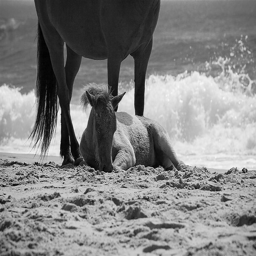
A foal on the beach laying next to a horse
A horse lays on the beach with waves coming in.
a mamma horse with her baby next to a body of water
A foal lays near its mother on a beach.
An adult and child horse on a beach.